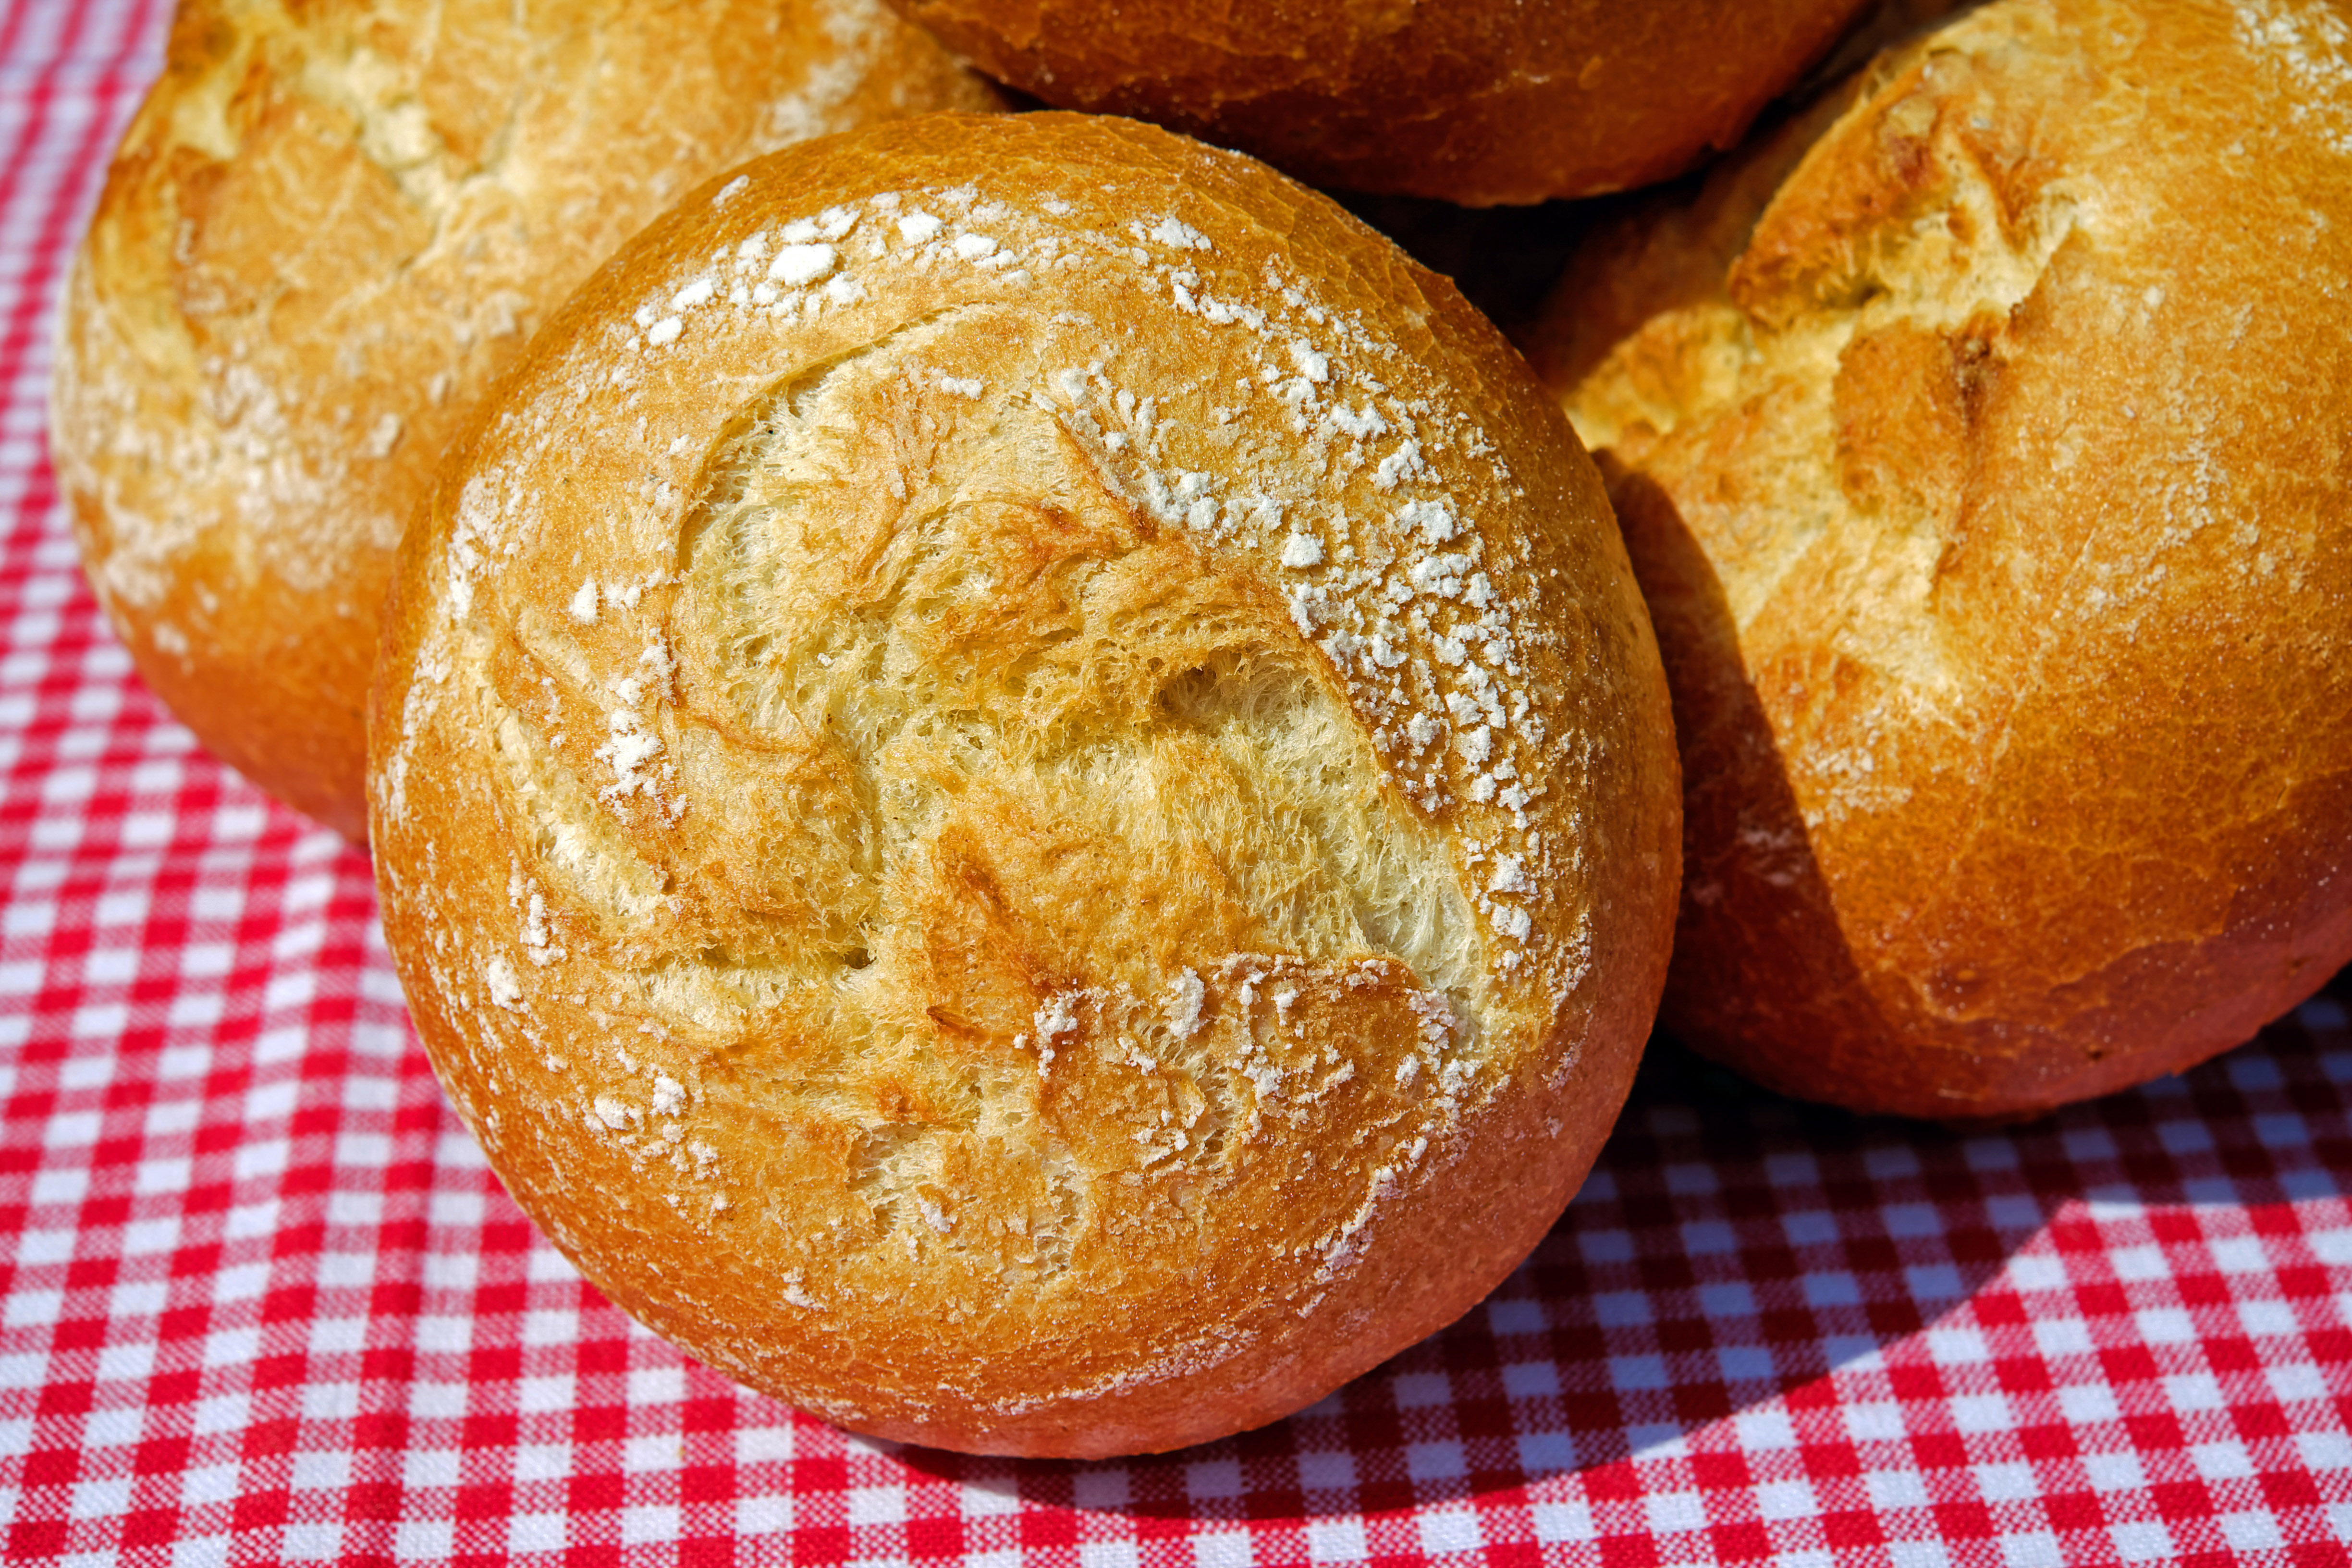
food, bread, cuisine, dish, potato bread, baked goods, sourdough, Kaiser roll, ingredient, Lye roll, bread roll, baguette, dessert, staple food, biga, brioche, bun, cheese bun, baking, hard dough bread, produce, soda bread, goug re, Easter bread, boyoz, viennoiserie, Pan dulce, finger food, ciabatta, loaf, gluten, popover